Andrew Nembhard

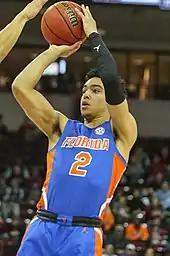
Nembhard with Florida in 2020

Nembhard was recruited to the University of Florida from Montverde Academy in Montverde, Florida. In his freshman season with the Gators, he started every game and tallied the fourth-highest freshman assist total in school history. After averaging 8.0 points, 2.9 rebounds and 5.4 assists, and finishing fifth in the Southeastern Conference (SEC) in assist-turnover ratio, Nembhard was named to the conference all-Freshman team. Just a few days later, Nembhard hit a buzzer-beater to upset Louisiana State University (LSU) in the 2019 SEC tournament.